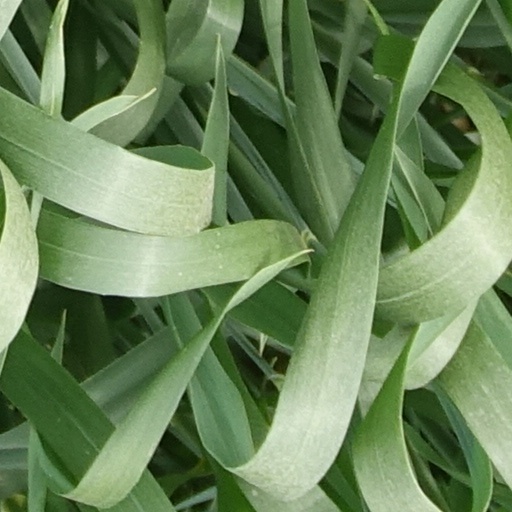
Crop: wheat